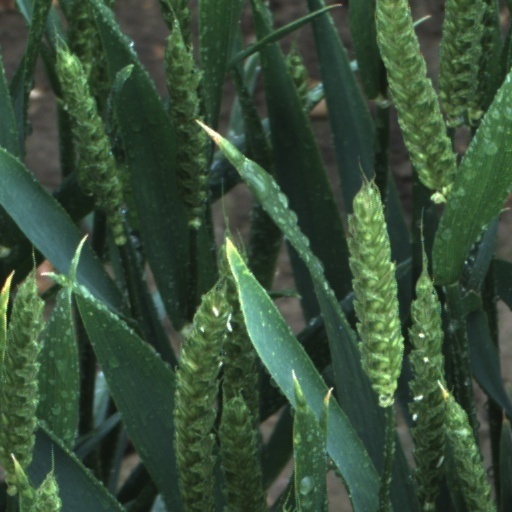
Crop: wheat